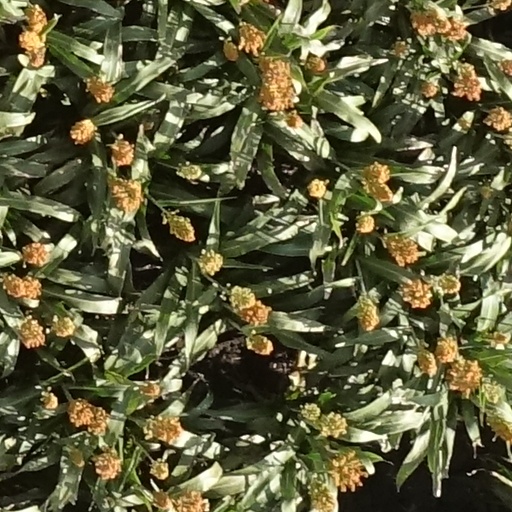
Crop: sorghum